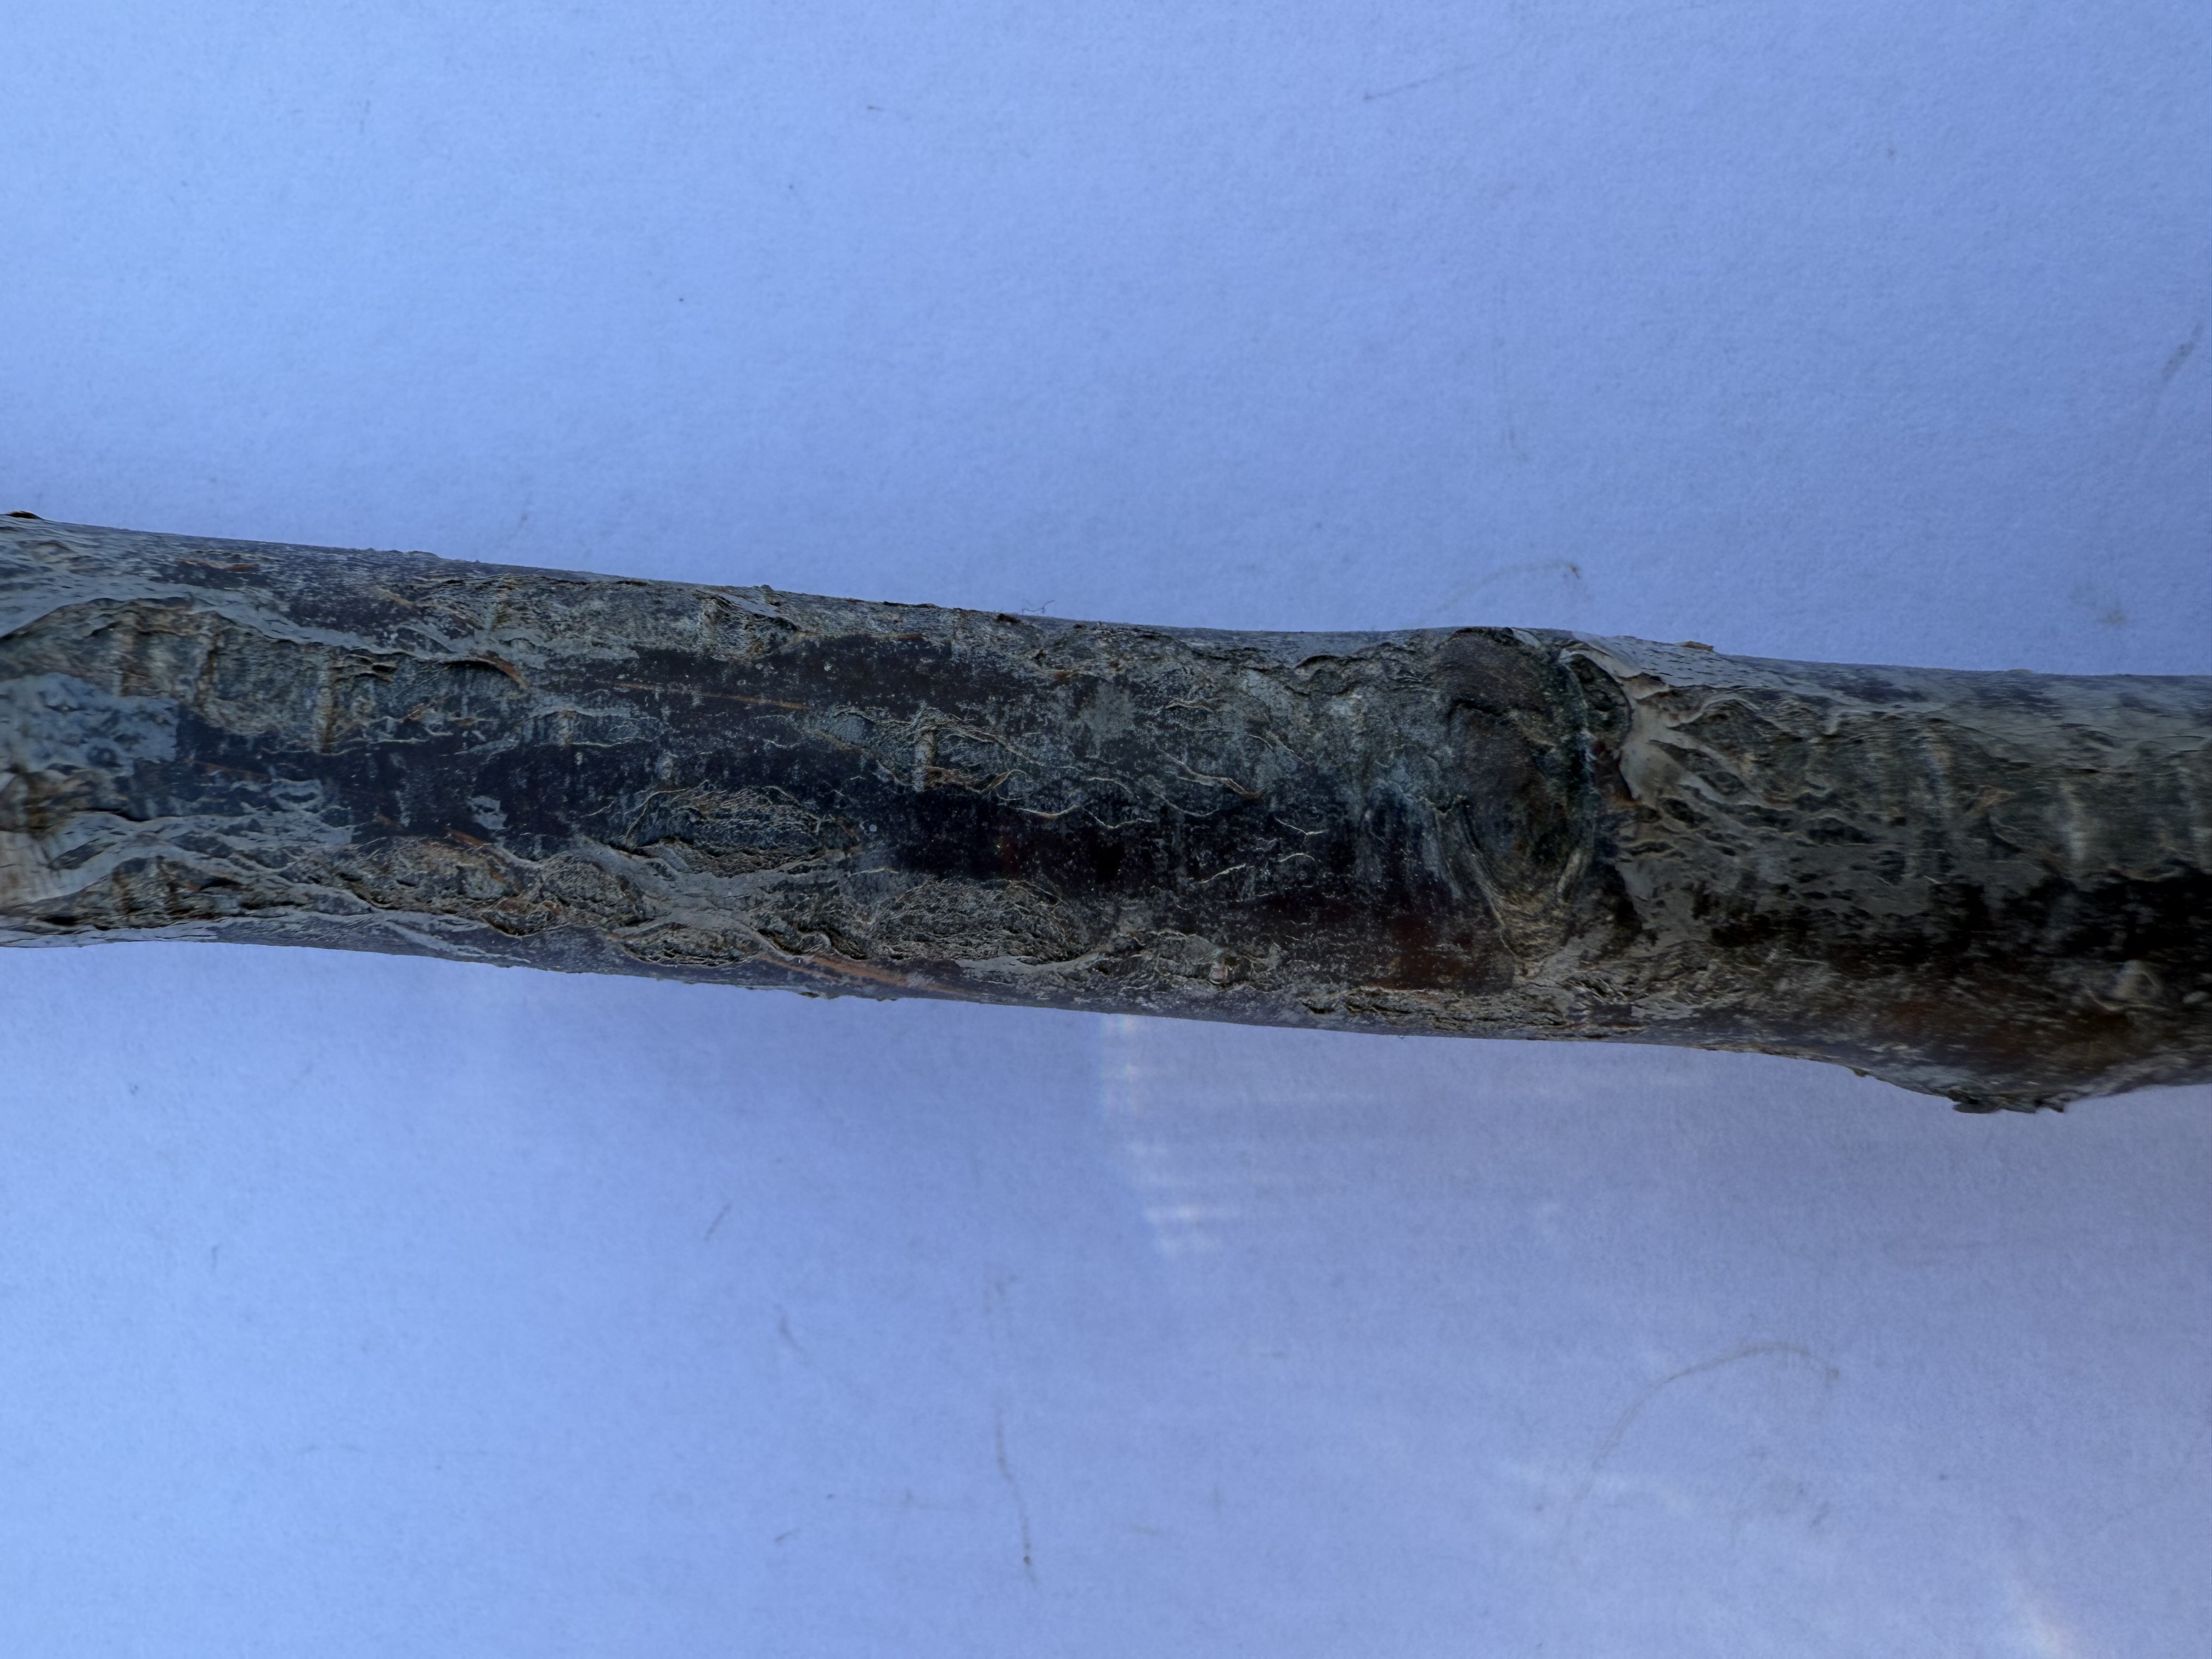
Variety: Black Splendor Plum